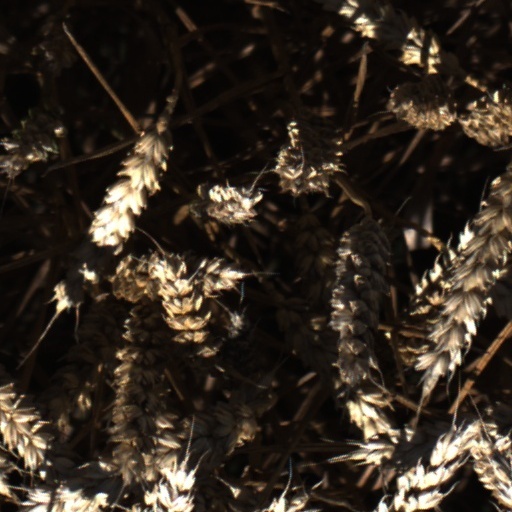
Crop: wheat